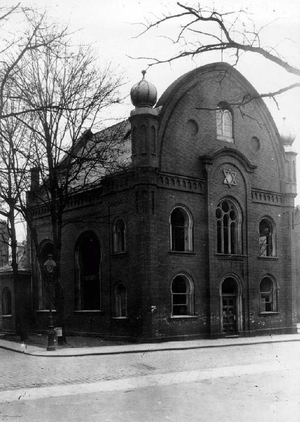
La synagogue de Höchst sur le Main, inaugurée en 1905, a été détruite en 1938 lors de la nuit de Cristal comme la plupart des autres lieux de culte juif en Allemagne.